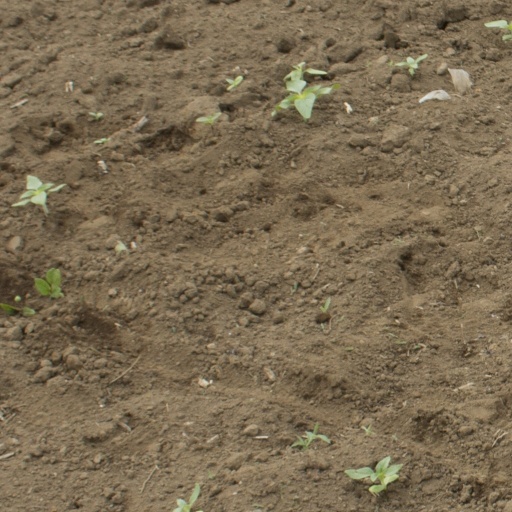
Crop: Jerusalem artichoke